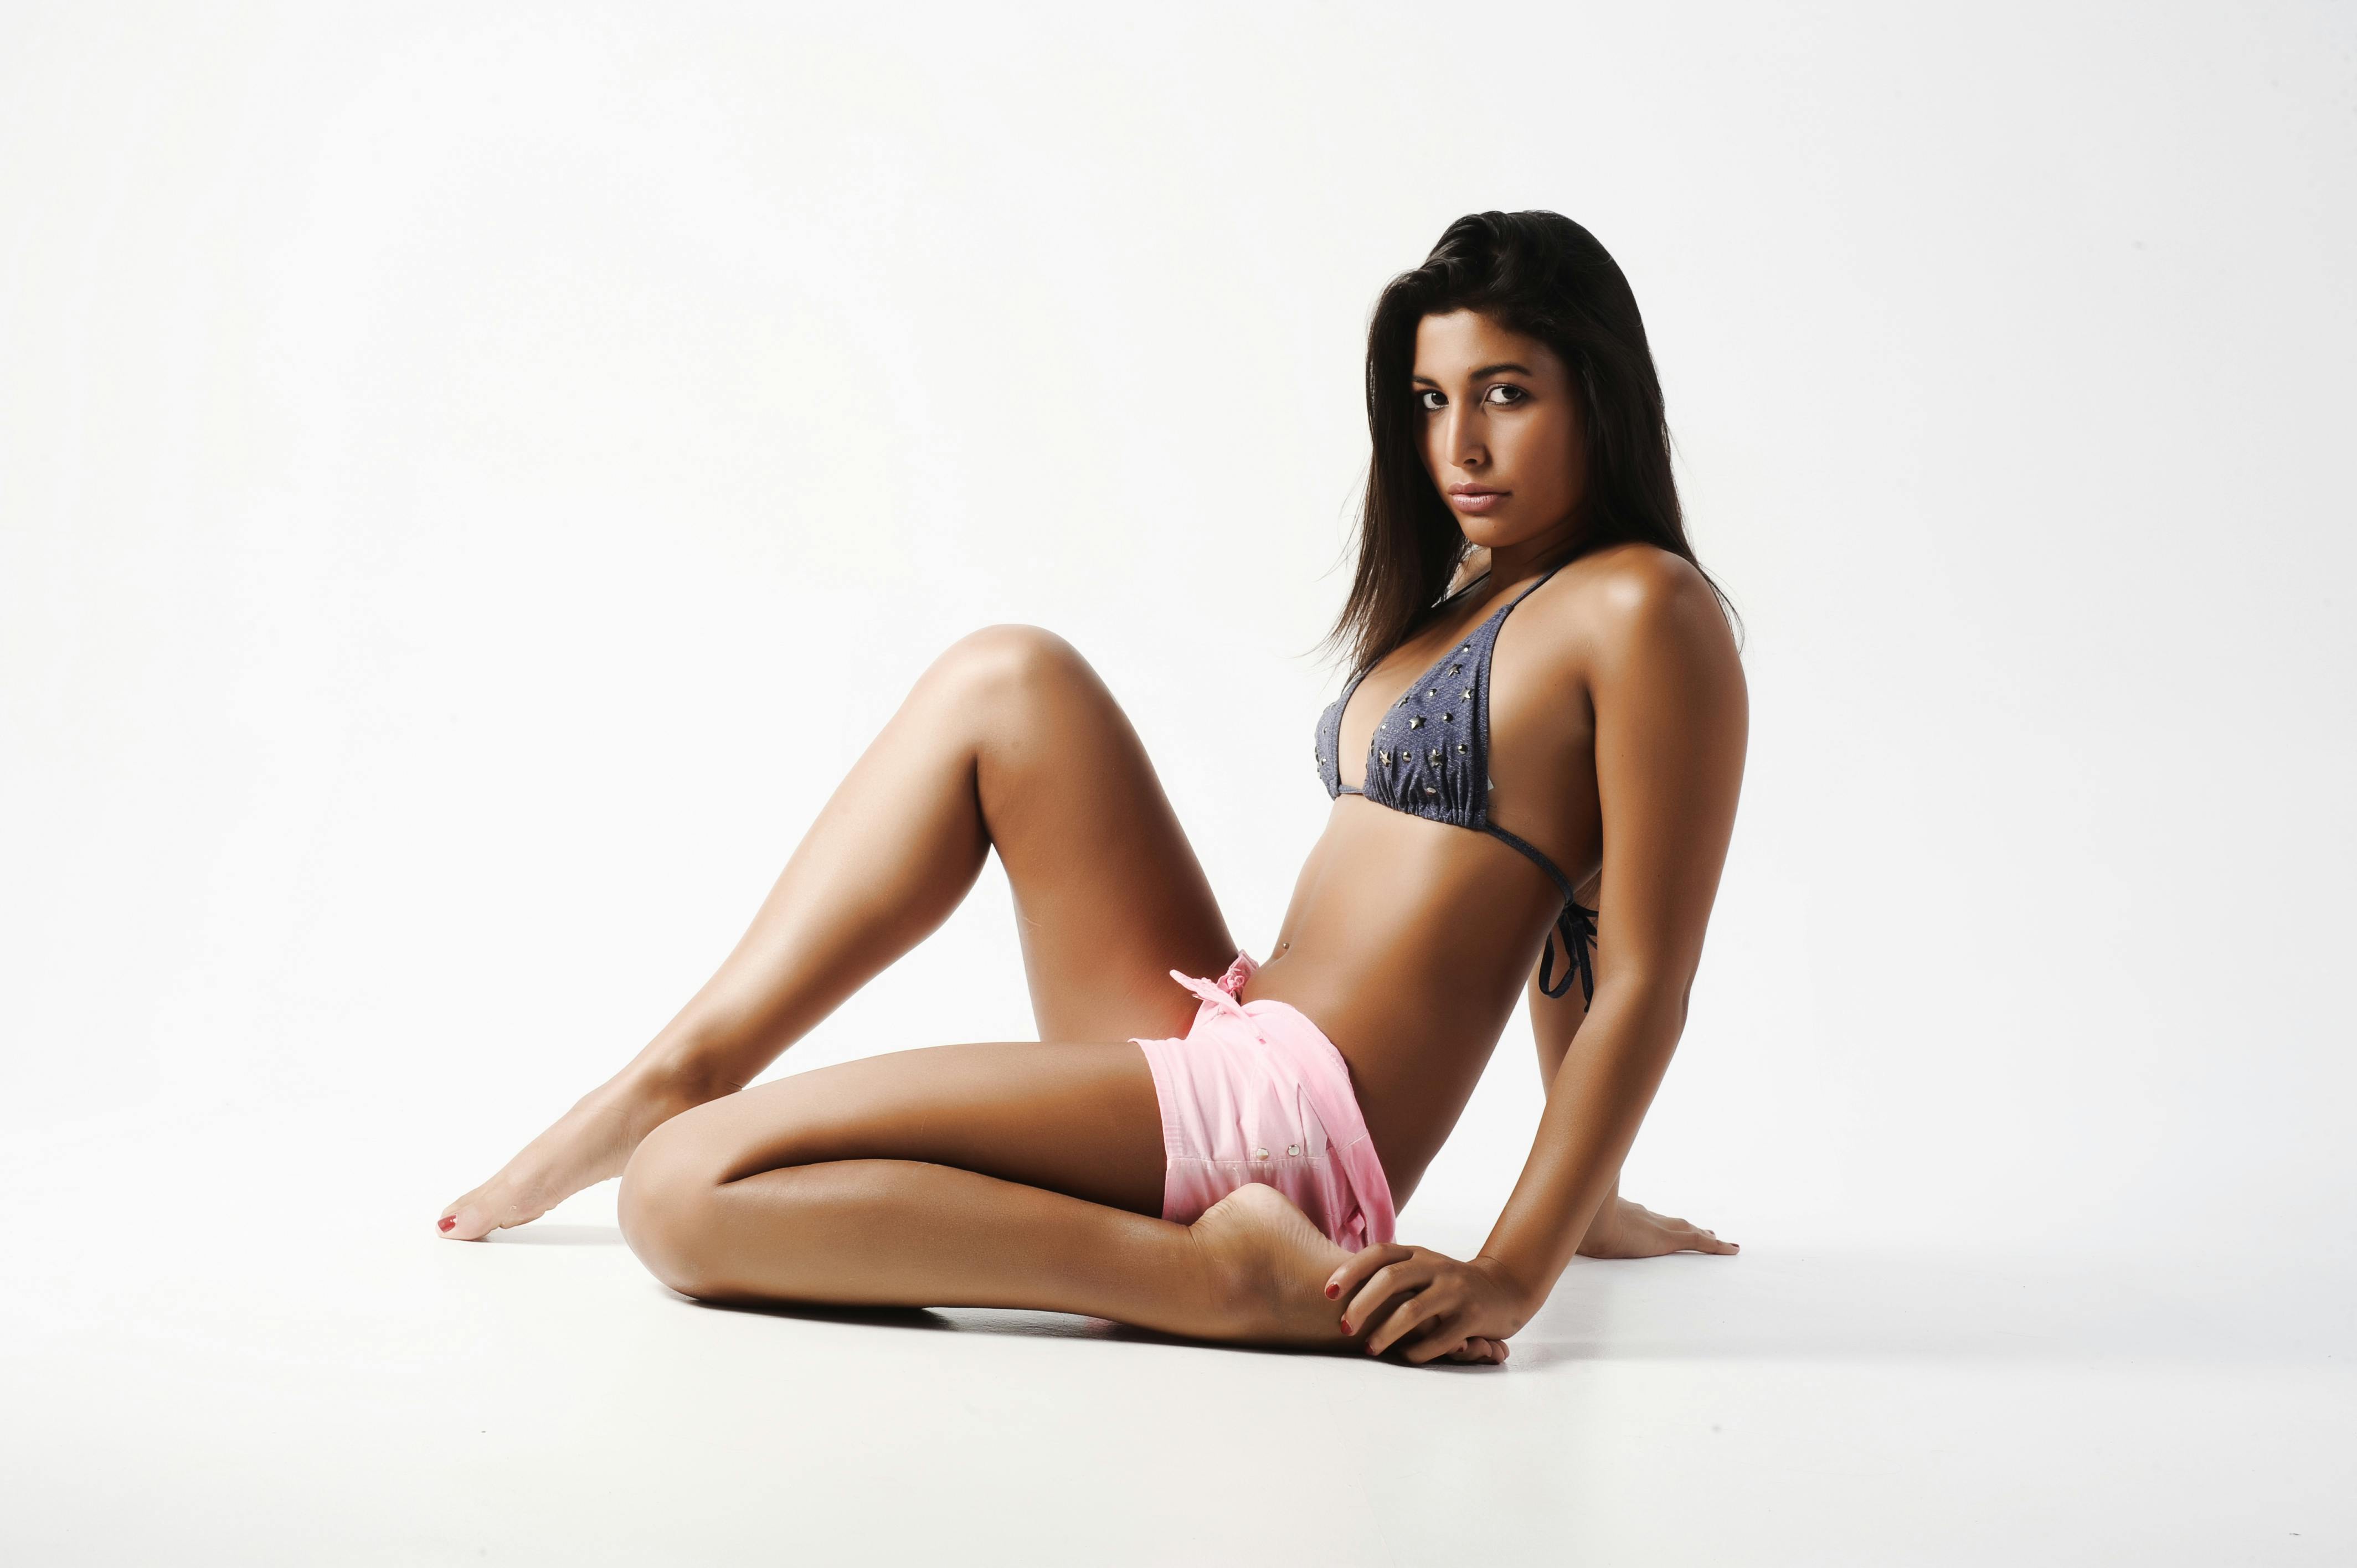
woman, flash photography, knee, thigh, comfort, black hair, art model, elbow, human leg, stomach, foot, throat, brown hair, waist, kneeling, abdomen, sitting, fashion model, chest, flesh, undergarment, photo shoot, fetish model, barefoot